Brooks County, Georgia

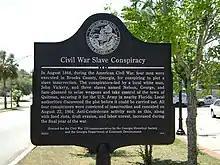
Georgia Historical Marker for the Civil War Slave Conspiracy

In August 1864, a local white man named John Vickery began plotting a slave rebellion. His plan called for killing the slave owners, stealing what weapons they could find, setting fire to Quitman, going to Madison, Florida, burning the town, getting help from Union troops from the Gulf Coast, and then returning to Quitman. On the evening before the rebellion, a slave was arrested for theft and interrogated. Vickery was soon arrested as well. Vickery and four slave suspects were given a military trial by the local militia. Two Confederate deserters from Florida were also believed to have been involved, but were not caught by the time of the trial.